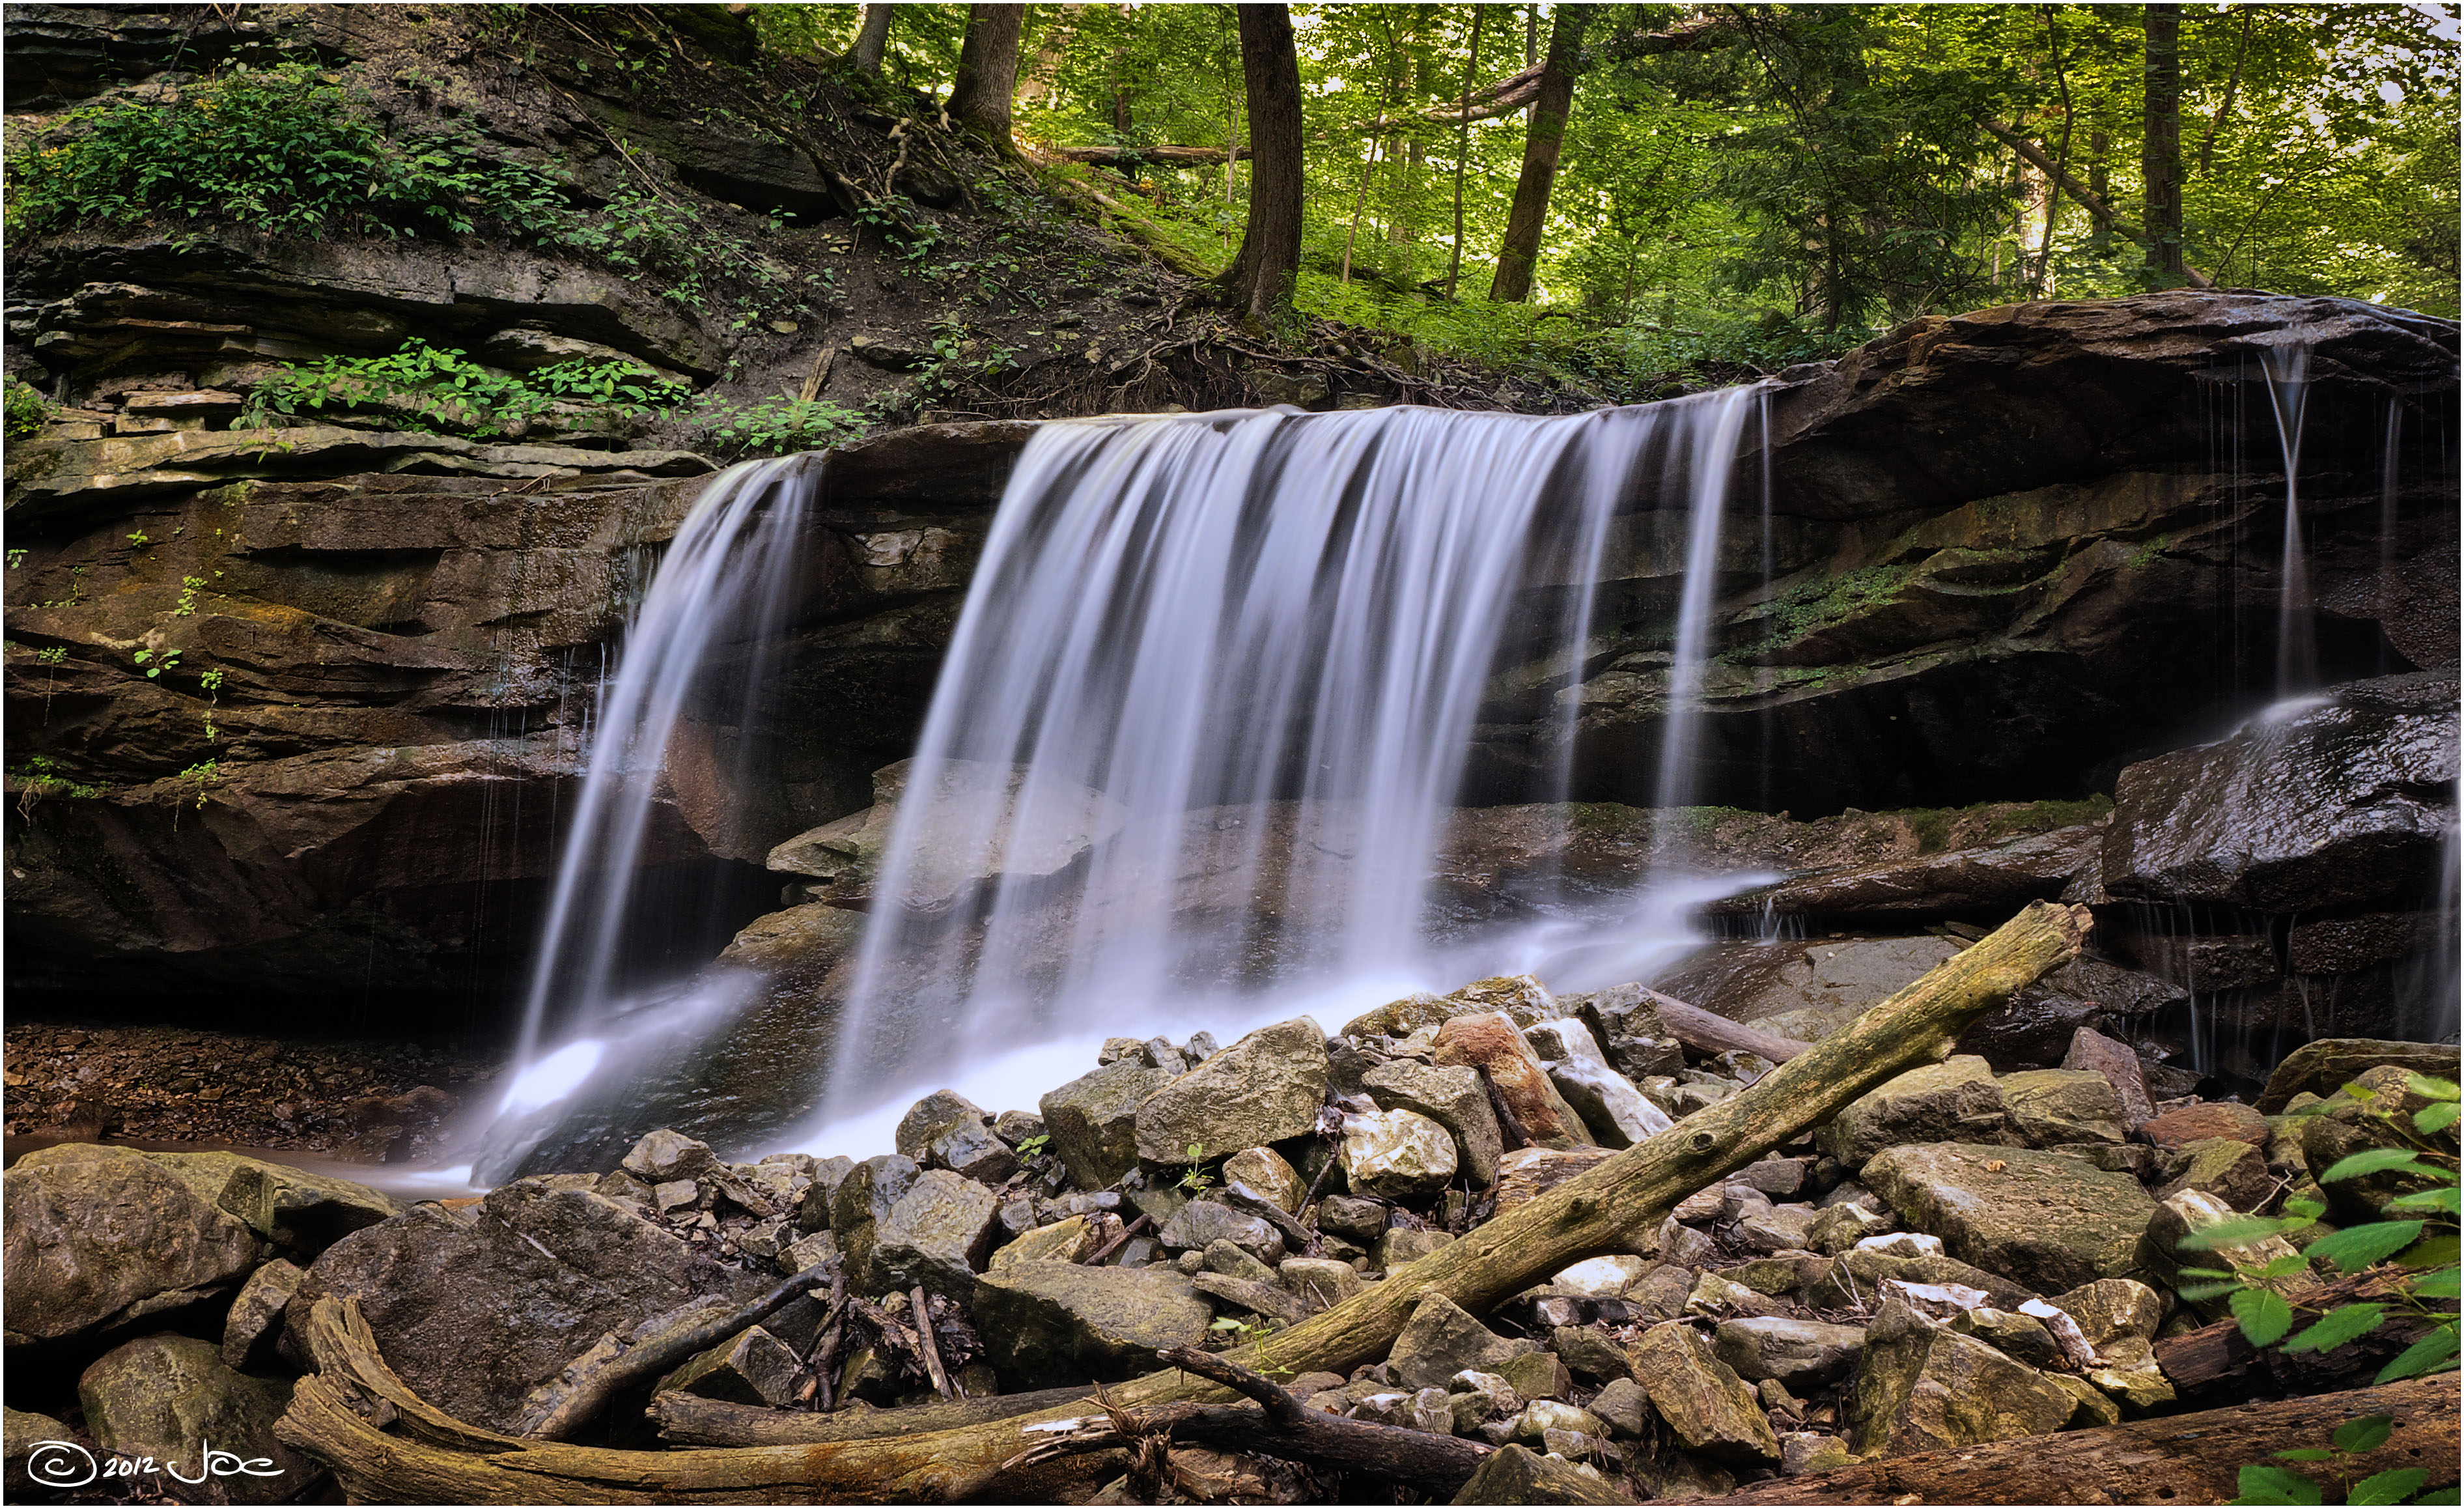
landscape, tree, water, nature, forest, rock, waterfall, wilderness, stream, jungle, autumn, body of water, hdr, rainforest, falls, wasserfall, ontario, sns, panasonic, dmc, lx7, panasoniclumixdmclx7, hamilton, tews, woodland, habitat, water feature, watercourse